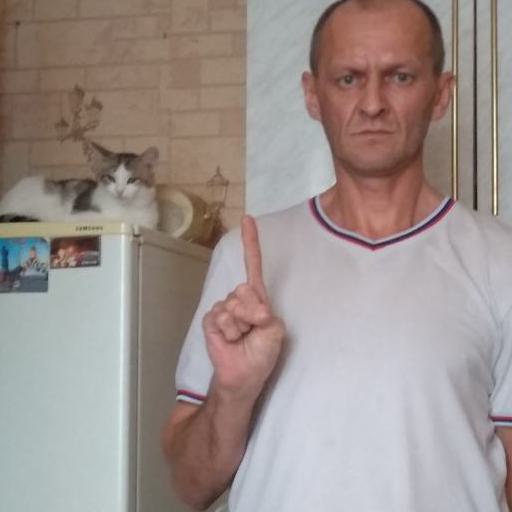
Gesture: one